Province of North Carolina

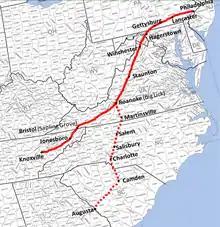
The Great Valley Road

Expansion westward began early in the eighteenth century from the provincial seats of power on the coast, particularly after the conclusion of the Tuscarora and Yamasee wars, in which the largest barrier was removed to provincial settlement farther inland. Settlement in large numbers became more feasible over the Appalachian Mountains after the French and Indian War and the accompanying Anglo-Cherokee War, in which the Cherokee and Catawba were effectively neutralized. King George III issued the Proclamation of 1763 in order to stifle potential conflict with Indians in that region, including the Overhill Cherokee. This barred any settlement near the headwaters of any rivers or streams that flowed westward towards the Mississippi River. It included several North Carolina rivers, such as the French Broad and Watauga. This proclamation was not strictly obeyed and was widely detested in North Carolina, but it somewhat delayed migration westward until after the Revolution.